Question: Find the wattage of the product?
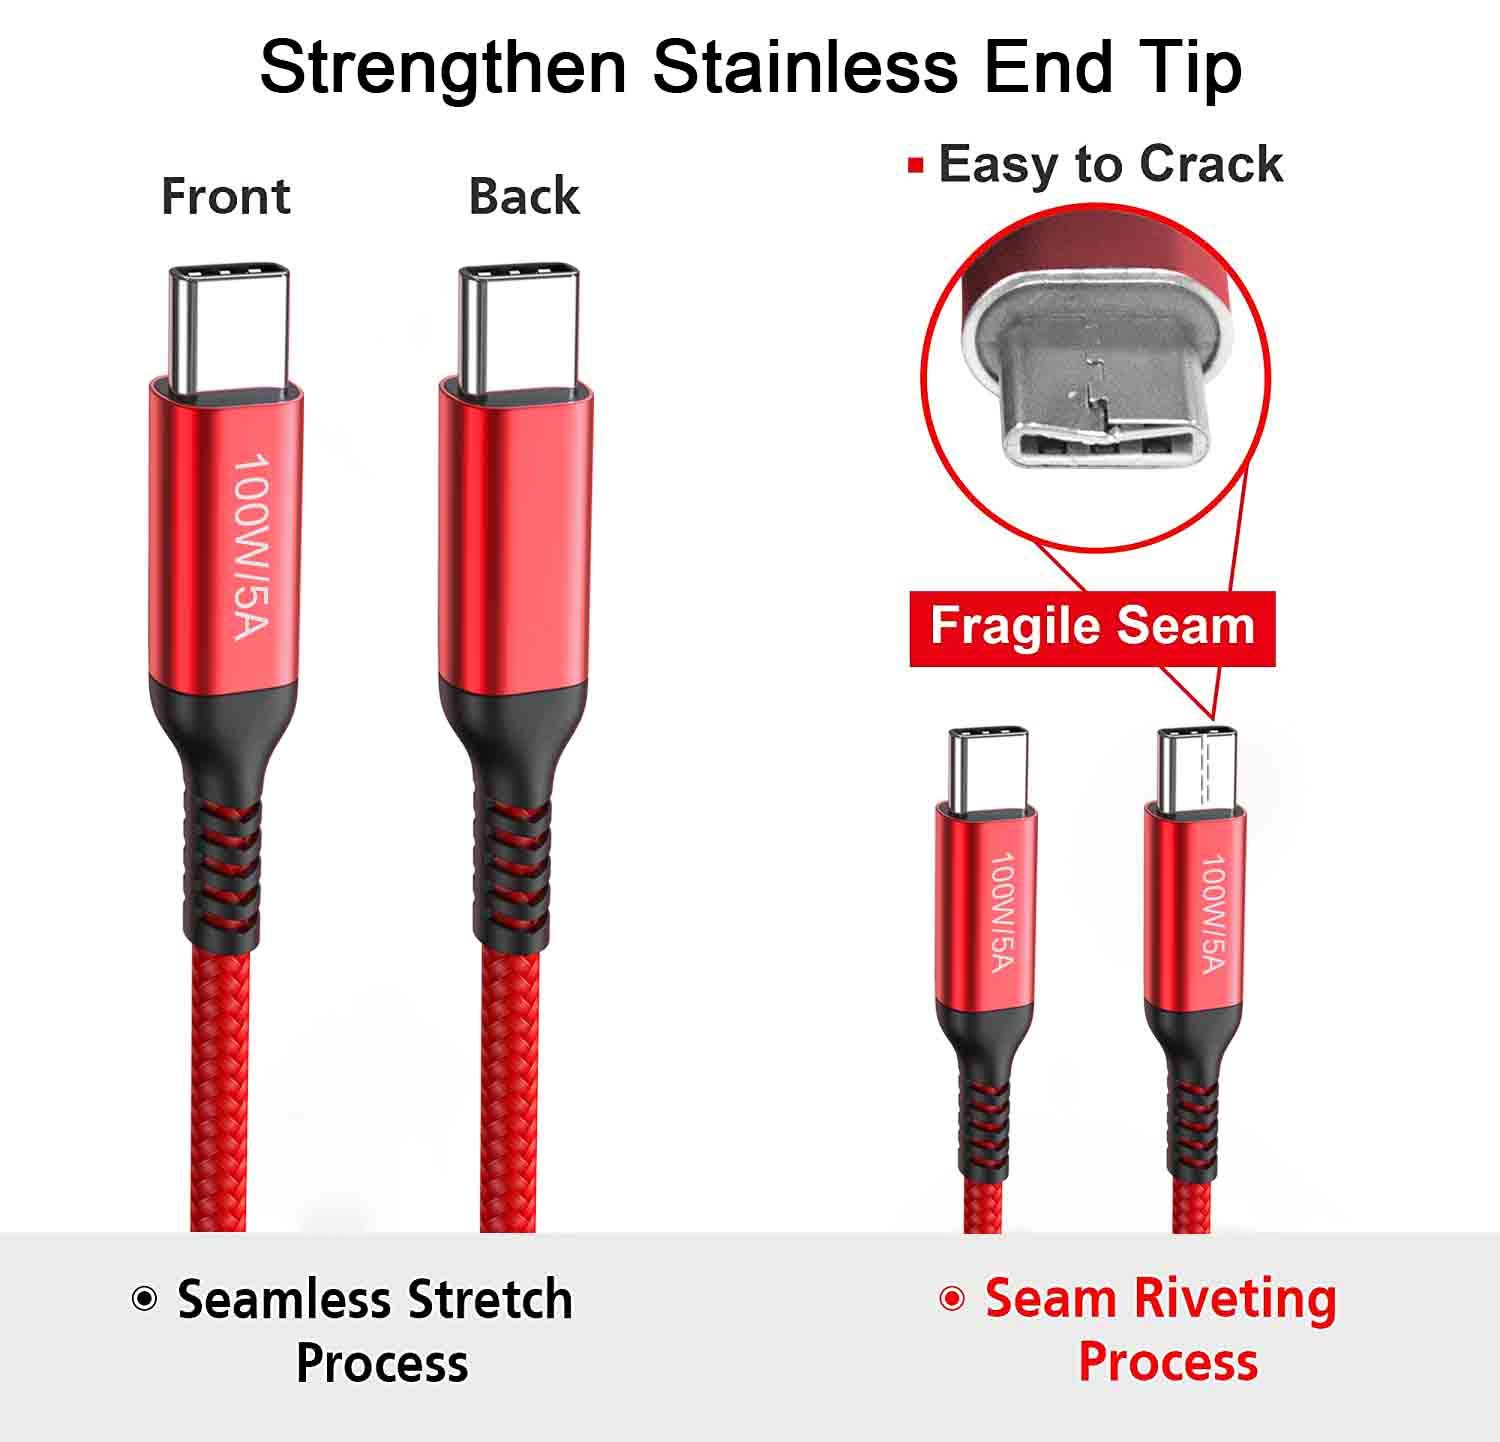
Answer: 100.0 watt